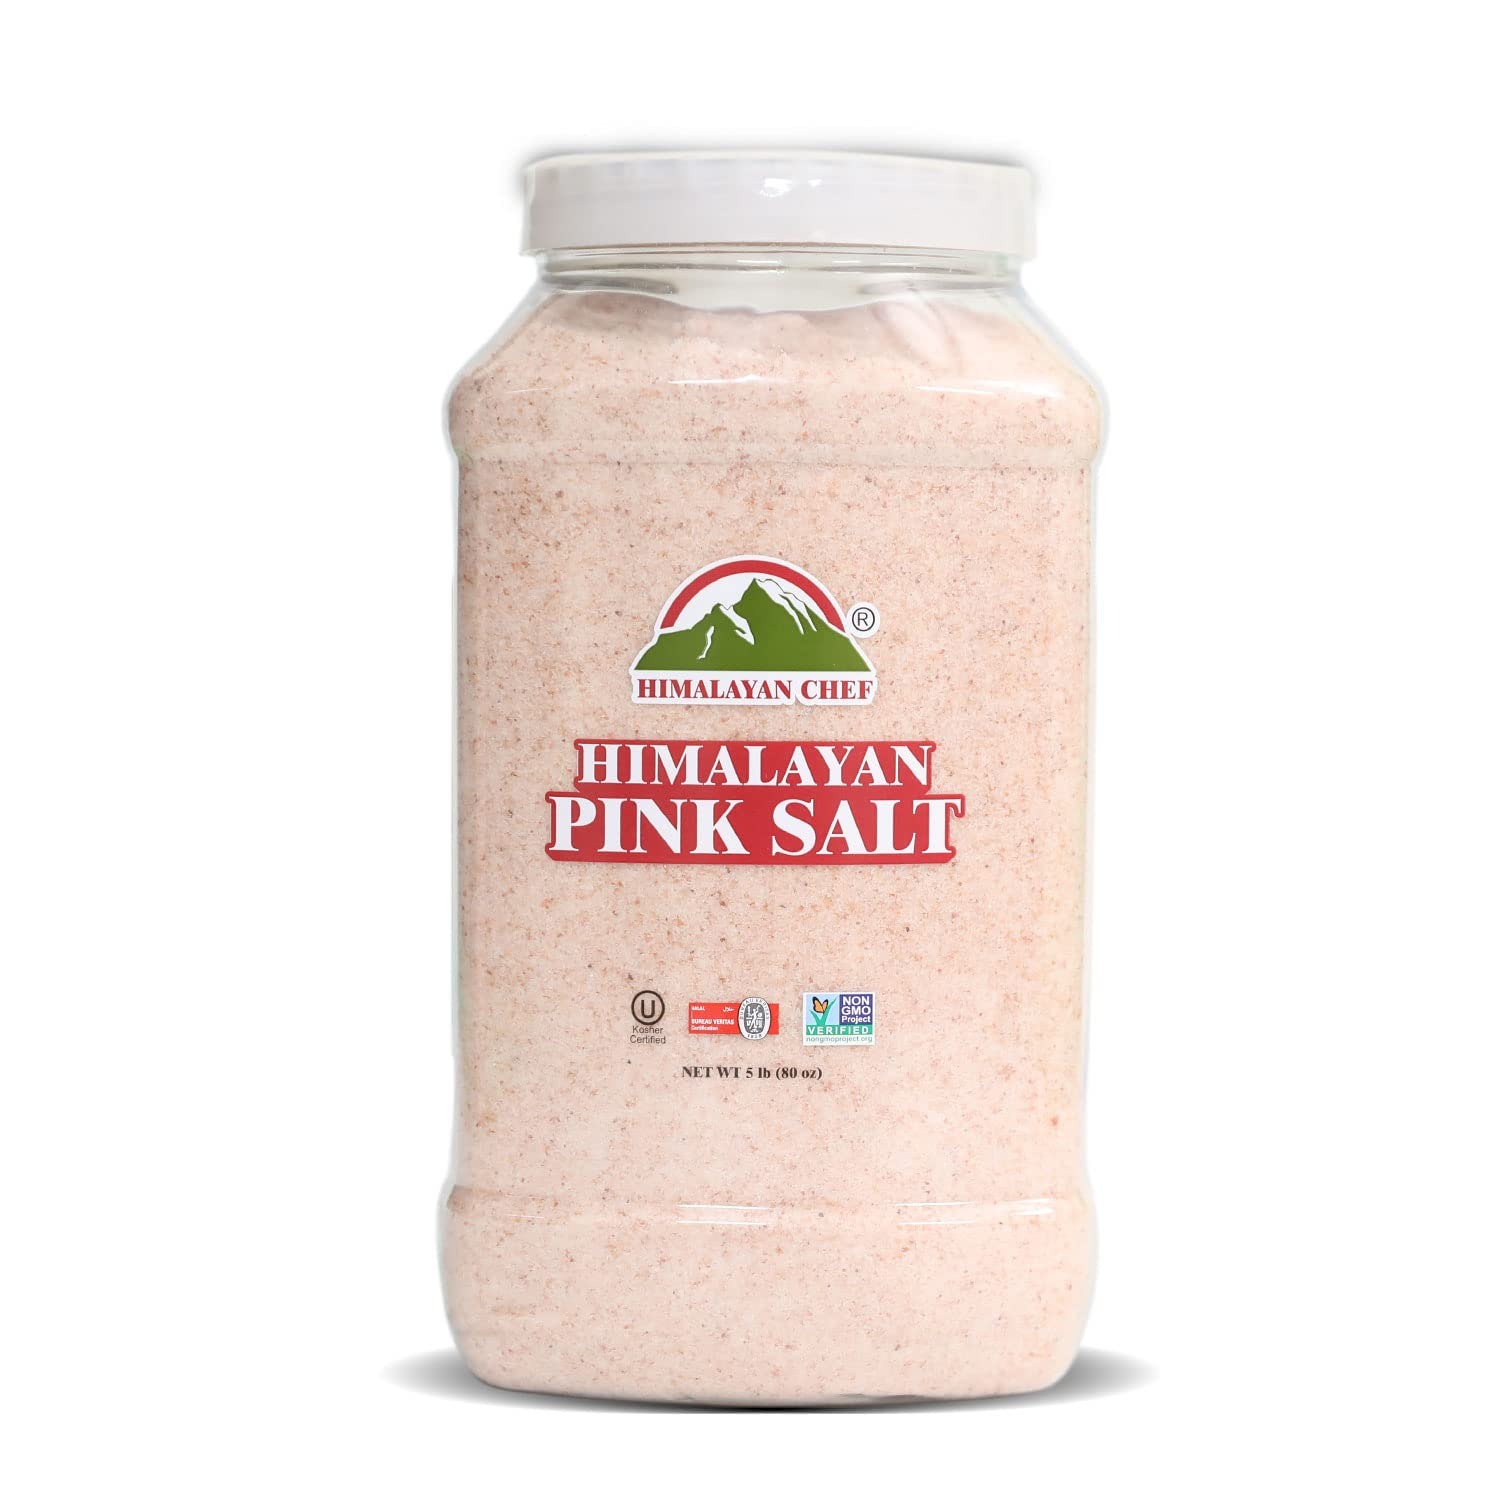
Item Name: Himalayan Chef Himalayan Pink Salt - 5 lbs Fine Grain Plastic Jar - Kosher and Vegan Certified, 100% Natural and Pure Gourmet Crystal - Contains 84 Essential Minerals
Bullet Point 1: PINK SALT: Himalayan Chef Pink Salt is 100% natural, halal, Non-GMO, Kosher, and vegan-friendly. Fine Himalayan Salt is full of flavor that makes your food delicious and Healthy
Bullet Point 2: ENRICH WITH NUTRIENTS: Our Himalayan Salt is unrefined. Himalayan Pink salt fine is packed with 84 essential minerals and trace elements which are beneficial for human health and well being
Bullet Point 3: CHEMICAL FREE: Pink salt is the best replacement of regular table salt. It is unprocessed salt. Naturally rich in minerals, and free from all additives, and preservatives
Bullet Point 4: PERFECT USE: Pink salt is perfect to use as a cooking salt and bath salt. Himalayan Salt helps to retain skin moisture and used as a body soak to give a relaxing bath experience
Bullet Point 5: CUSTOMER SATISFACTION: Quality is our passion. That’s why we have a policy of a 100% return of your money within 30-days of purchase in any case of your disappointment regarding our product
Value: 80.0
Unit: Ounce

Price: 17.99